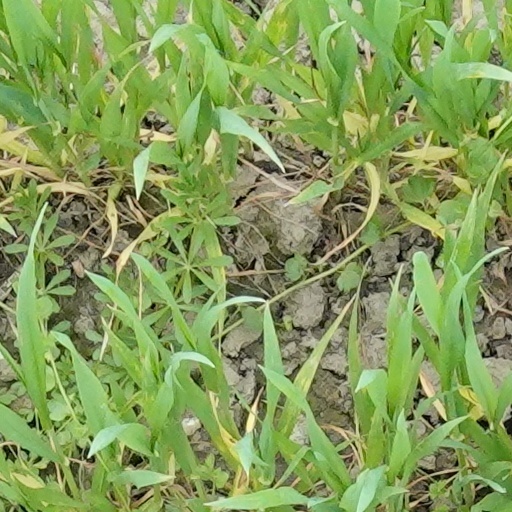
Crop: wheat